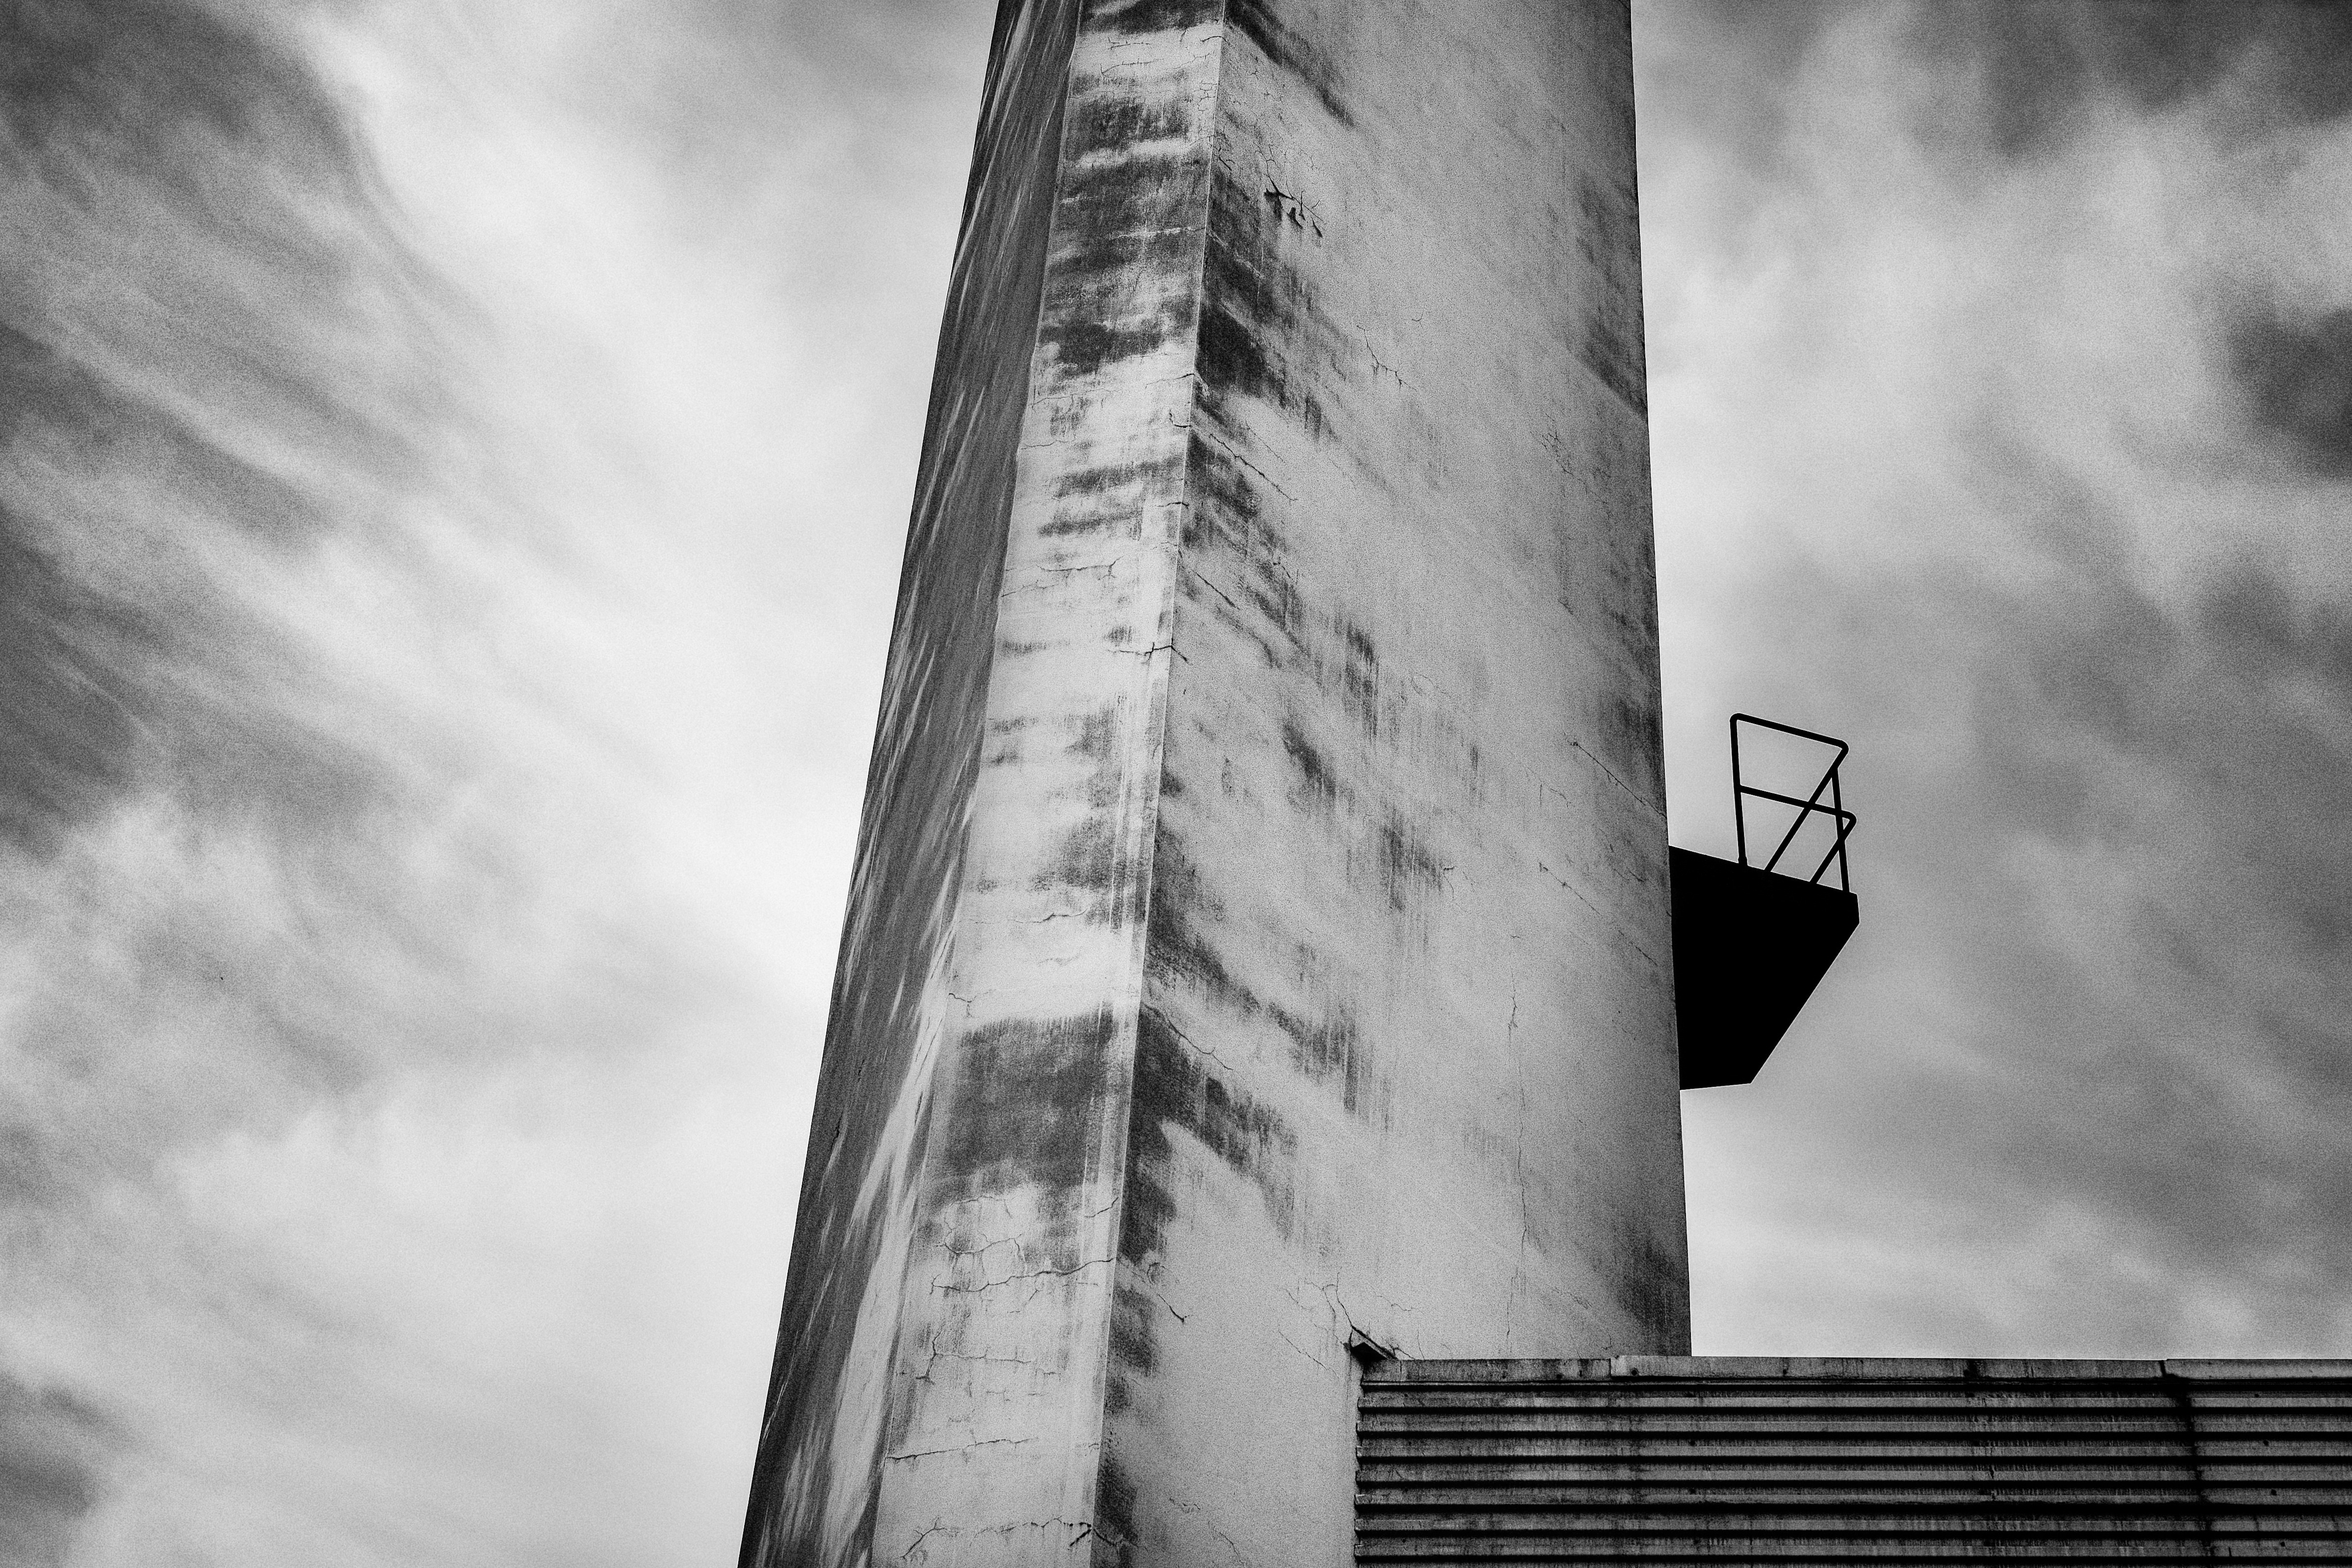
light, cloud, black and white, architecture, sky, white, sunlight, building, skyscraper, wall, balcony, railing, line, reflection, tower, black, monochrome, tower block, clouds, shape, meteorological phenomenon, urban area, monochrome photography, atmosphere of earth